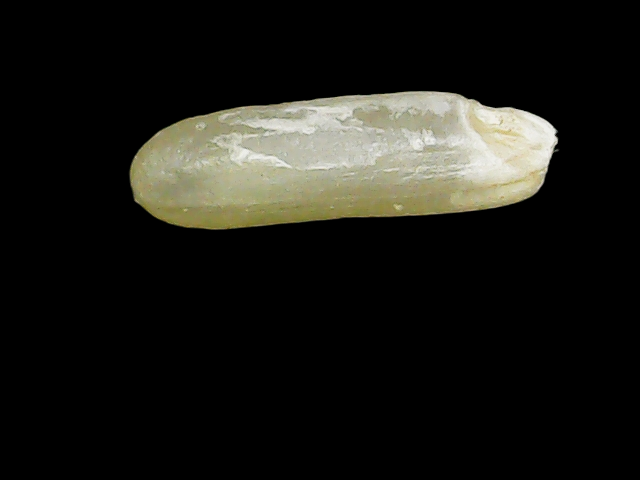
Rice variety: Binadhan7